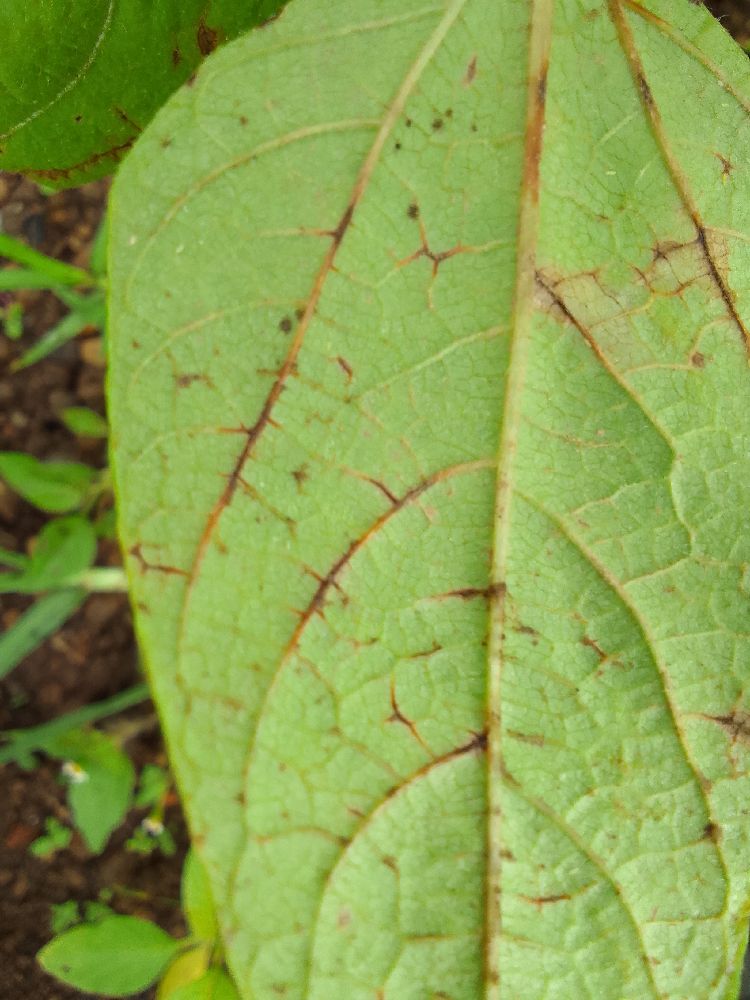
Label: anthracnose